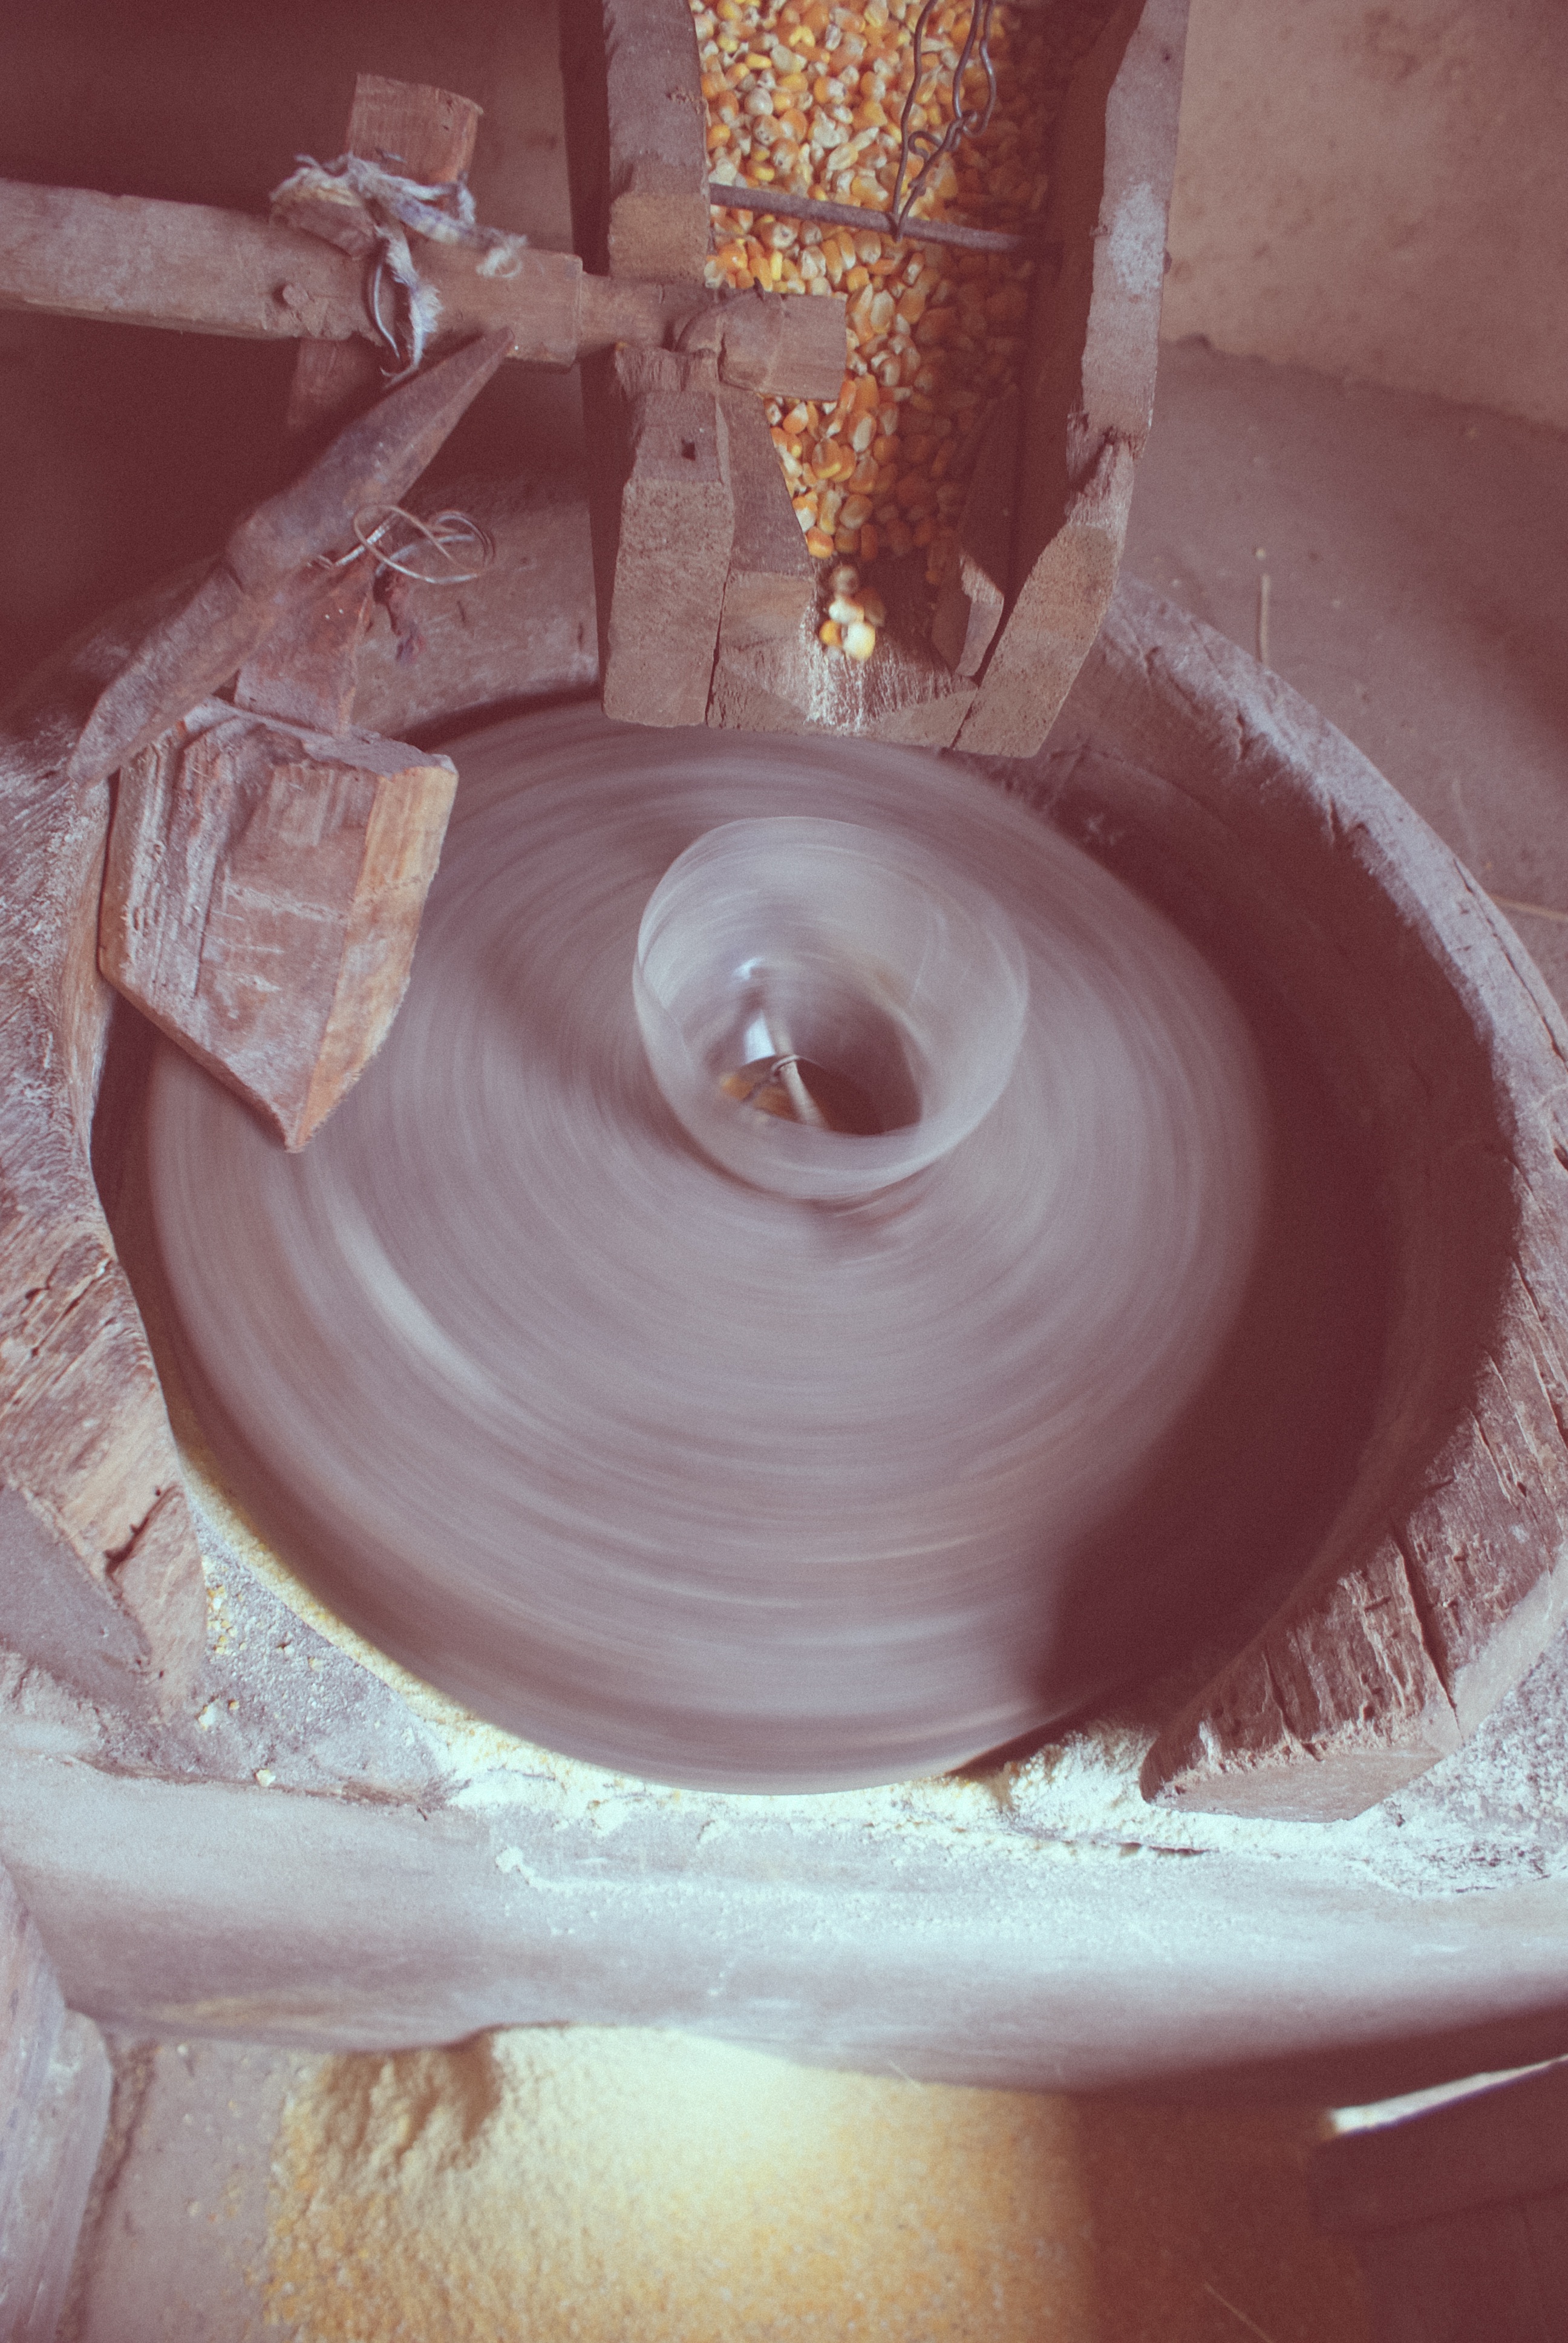
white, flower, red, color, pink, lighting, circle, close up, organ, shape, macro photography